Walter Bentley (actor)

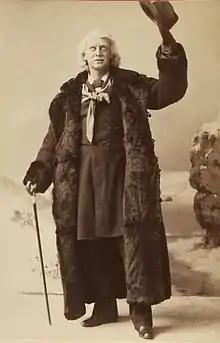
Walter Bentley, Harvard Theatre Collection

Bentley lived in Sydney where he continued to promote the theatre through his drama school, with speaking engagements and by writing magazine articles. His health deteriorated, resulting in severe depression. He was confined to his bed during his final year and committed suicide on 19 September 1927 by a gunshot to the head. He was cremated at Rookwood Cemetery. He was survived by his wife and a daughter.